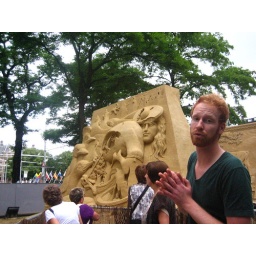
A sand sculpture exhibit outside the parliament building in Den Haag.